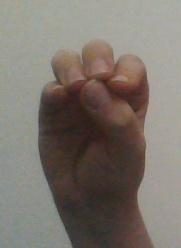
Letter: ha